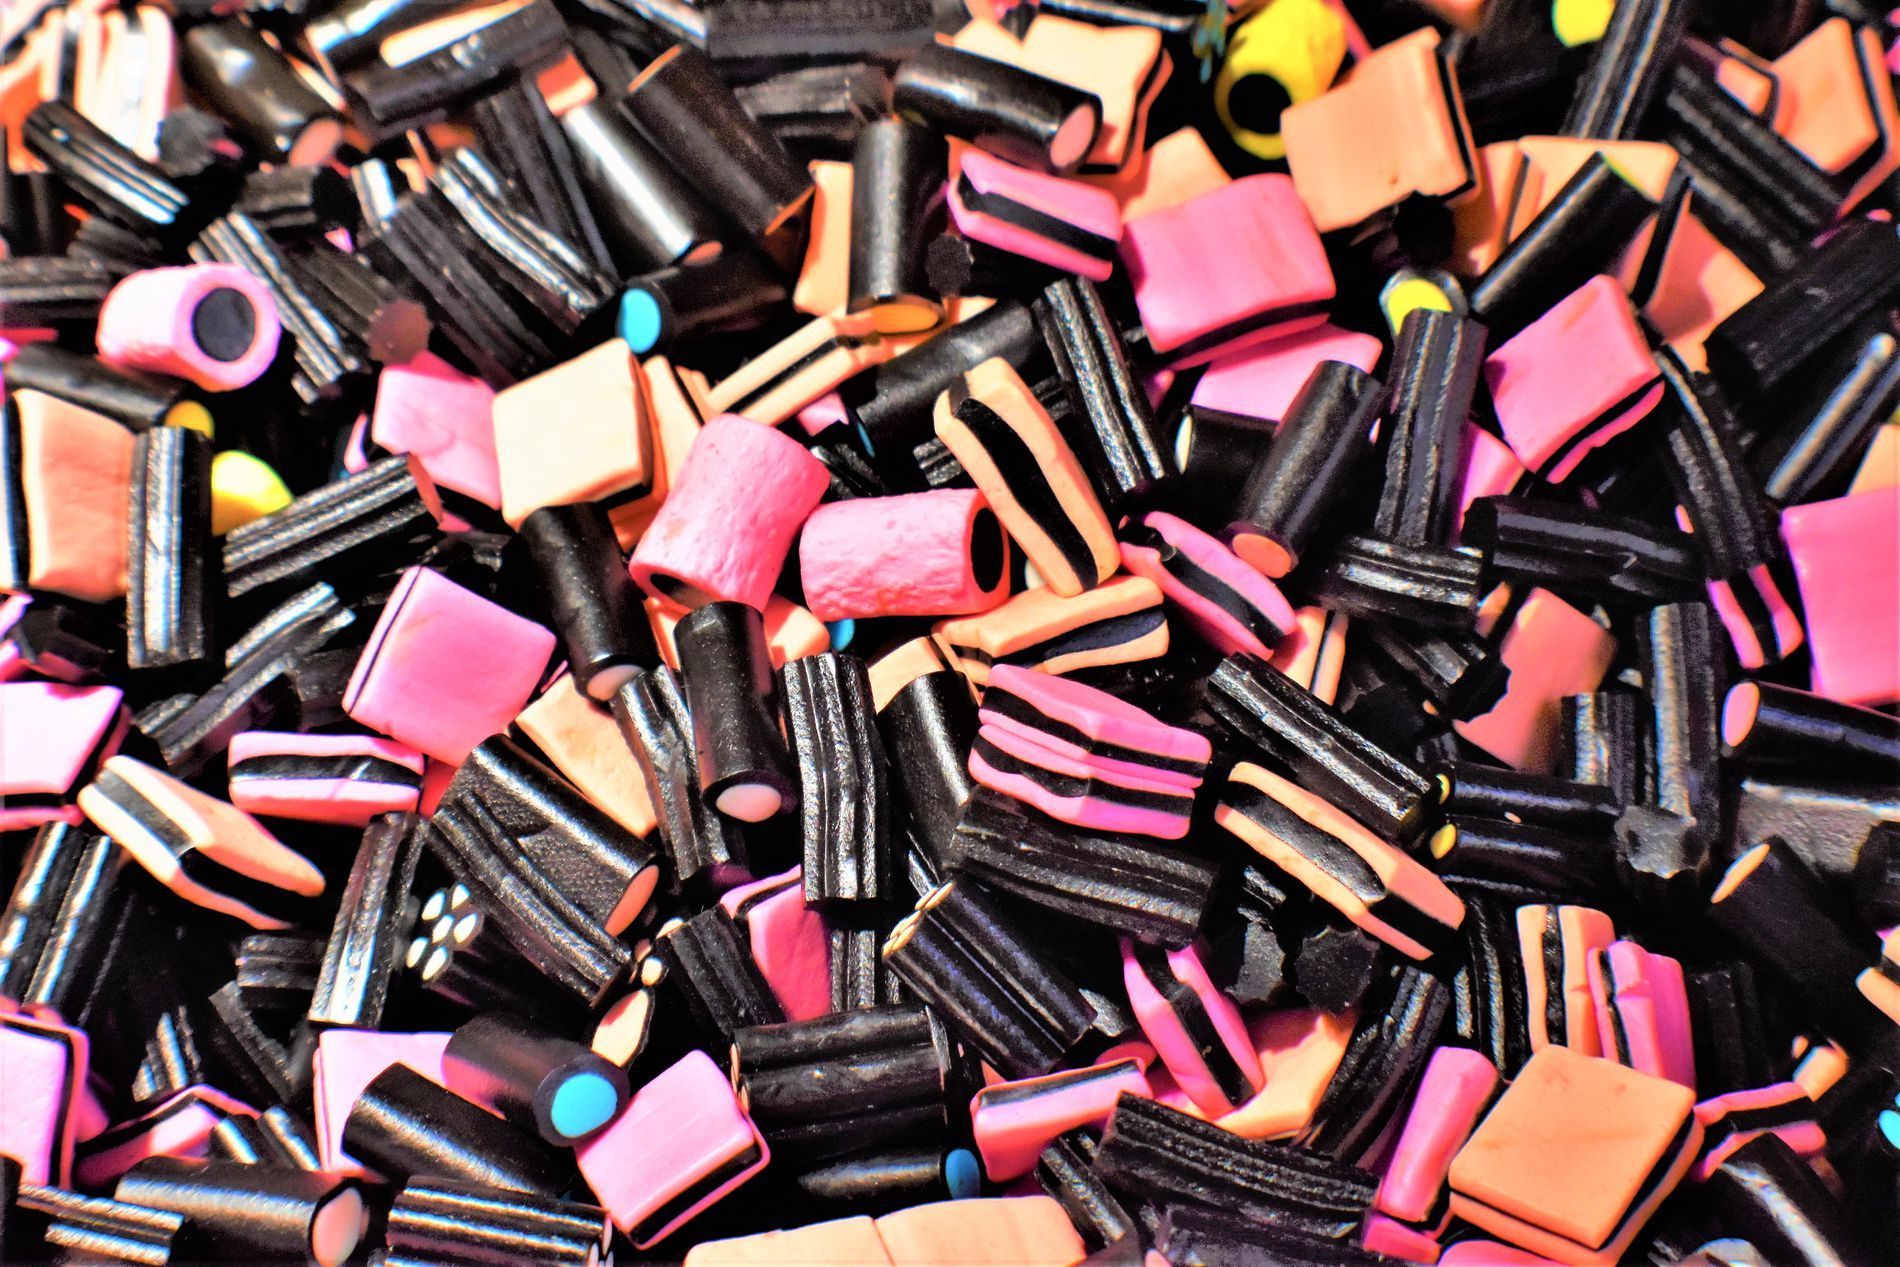
colorful candy
n assortment of candy in various shapes and colors packed together. There are 2 or 3 flavors.
This overhead macro close-up shows a bright and untidy collection of striped, coiled, and square candy. The image is taken at an angle directly over the top of the subject, highlighting the texture and variety. The mood is lively and lively, with the color palette led by black, pink, and peach, accented by the addition of blue and yellow splashes, highlighting the contrast between the layers of candy on top of the black layer.
Labels: Food, Sweets, Candy, Gun, Weapon, Cosmetics, Lipstick
Camera: NIKON CORPORATION NIKON D5600
Lens: 18-55mm f/3.5-5.6, (A0 40 2D 53 2C 3C CA 8E)
Aperture: F5.6
Exposure: 1/500 sec
ISO: 1100
Focal length: 55.0 mm